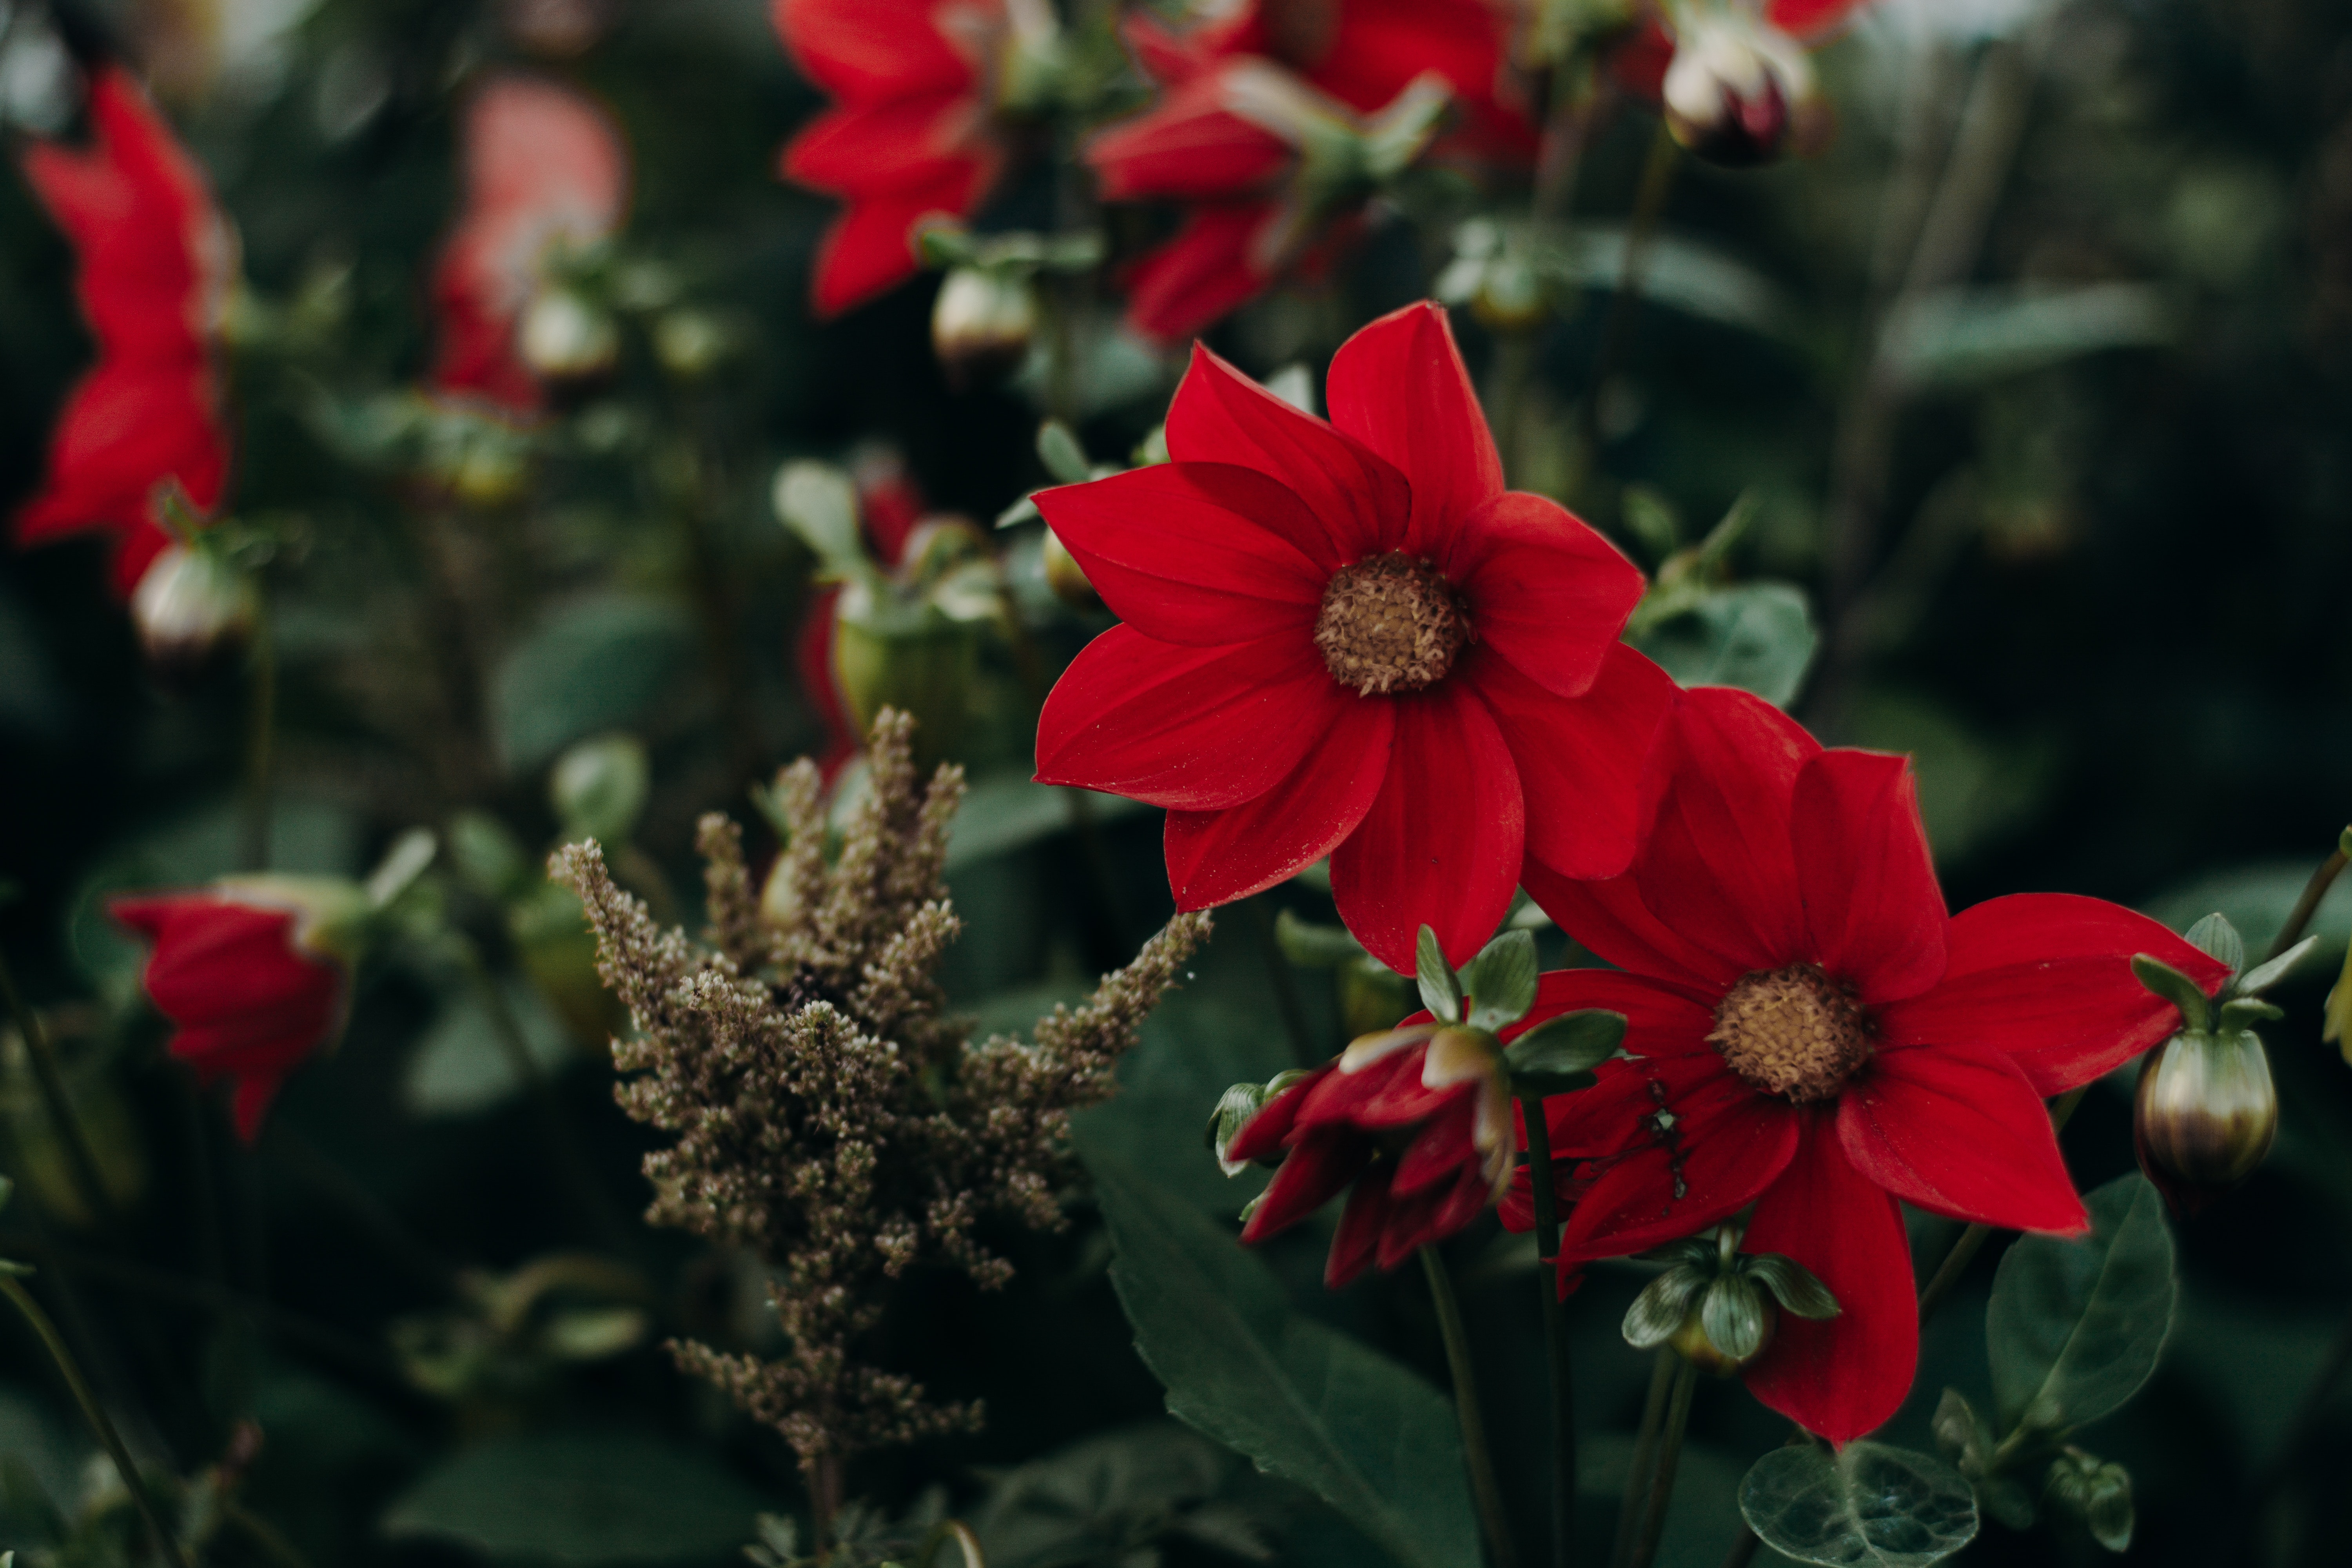
flower, red, petal, plant, flowering plant, botany, annual plant, wildflower, dahlia, herbaceous plant, perennial plant, floristry